Garra Dembélé

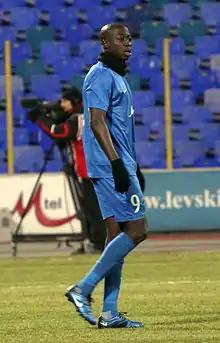
Dembélé with Levski Sofia

Garra Dembélé (born 21 February 1986) is a former professional footballer who played as a forward. Born in France, he represented Mali at international level.